Tekla Juniewicz

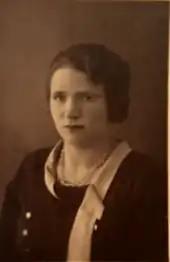
Juniewicz in the 1930s

Tekla Juniewicz (née Tekla Dadak) was born on 10 June 1906 in Krupsko, then in Austria-Hungary, now in Ukraine and was baptised in the local Greek Catholic church on the same day. Her father, Jan Dadak, worked for count Karol Lanckoroński, and her mother Katarzyna was a housewife who died during World War I. Juniewicz married Jan Juniewicz in 1927, with whom she had two children. They moved to Borysław, which was then a town in eastern Poland, but is now part of Ukraine. In 1945, when the area was annexed by the Soviet Union, she left the territory along with her husband and daughters and settled in Gliwice, formerly the German city of Gleiwitz.